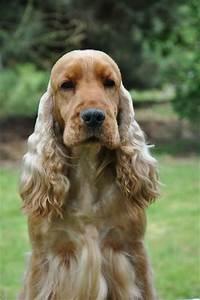
dog